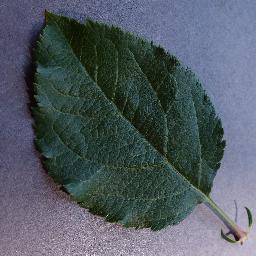
Label: Apple___healthy